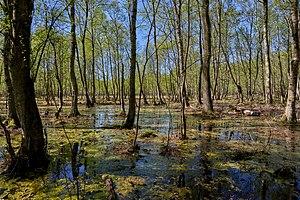
Le Schleswig-Holstein [ ʃlɛs̪ˑwiɡˑɔlˑs̪t̪ain] est l'un des 16 Länder composant l'Allemagne.